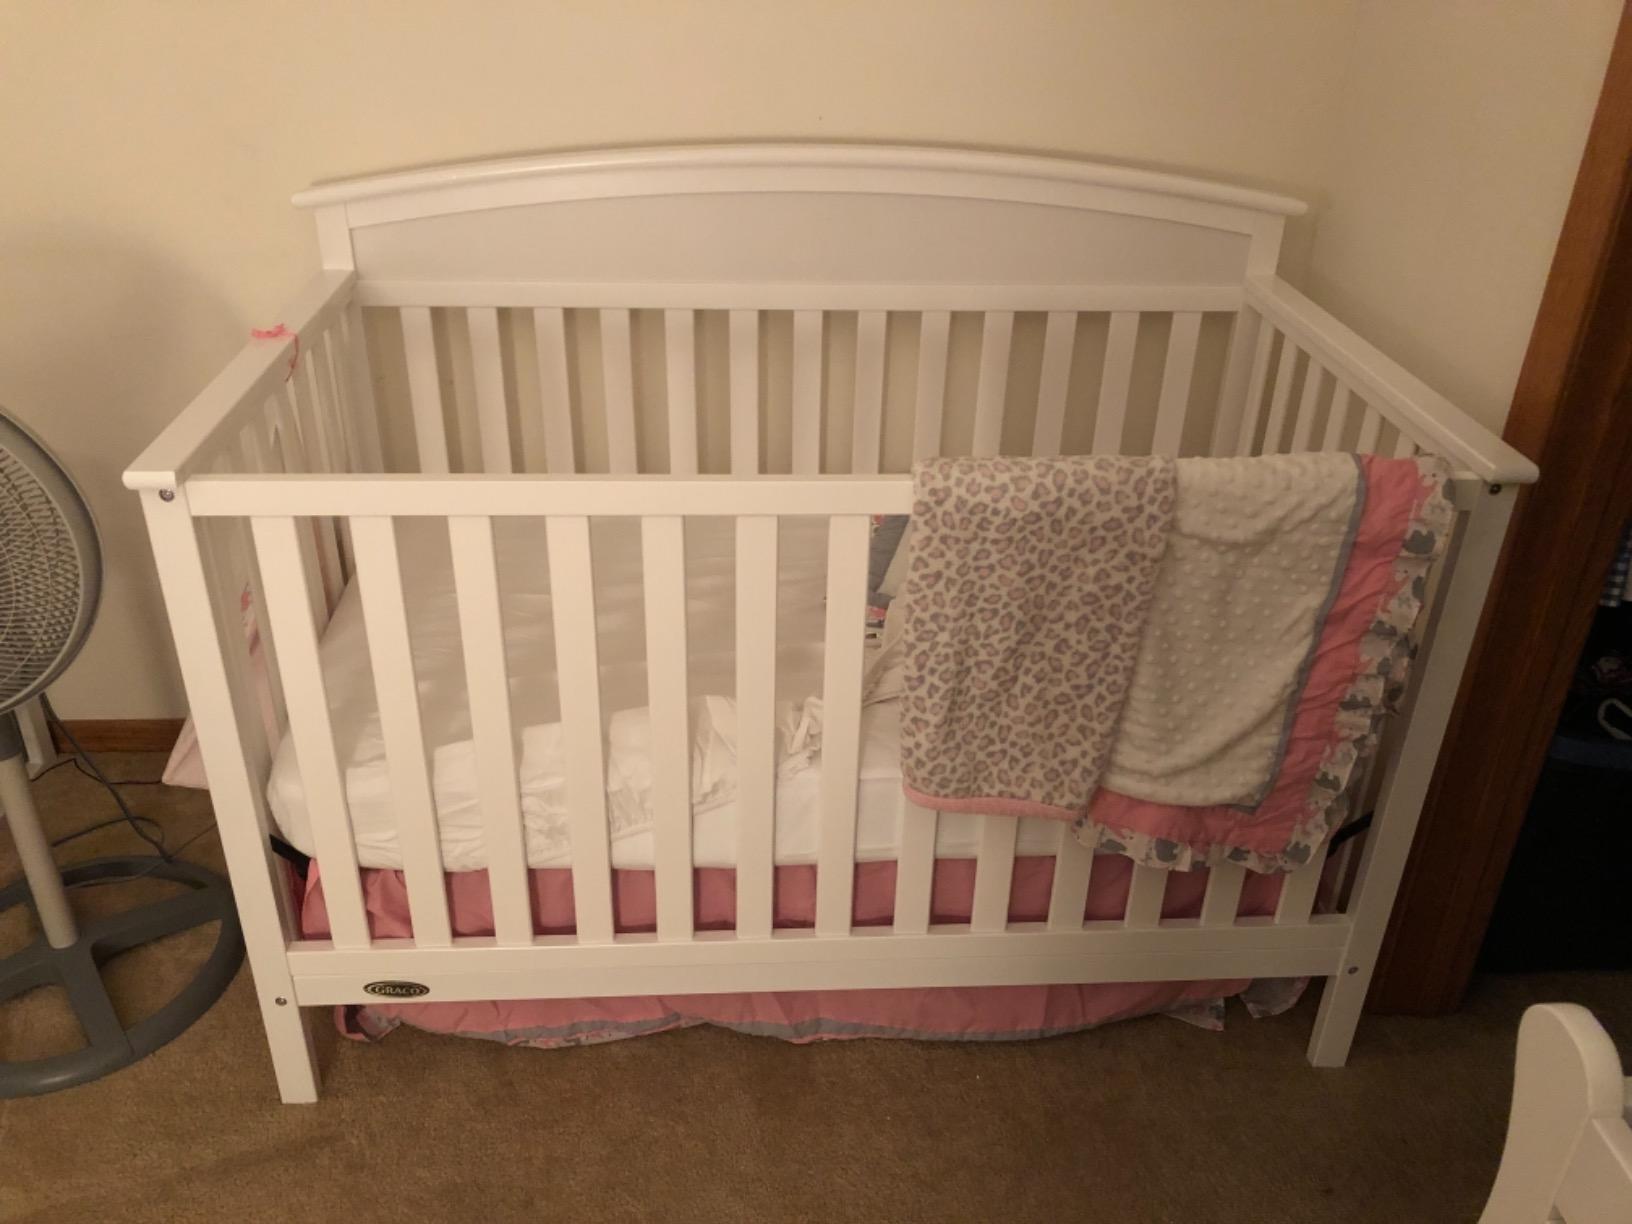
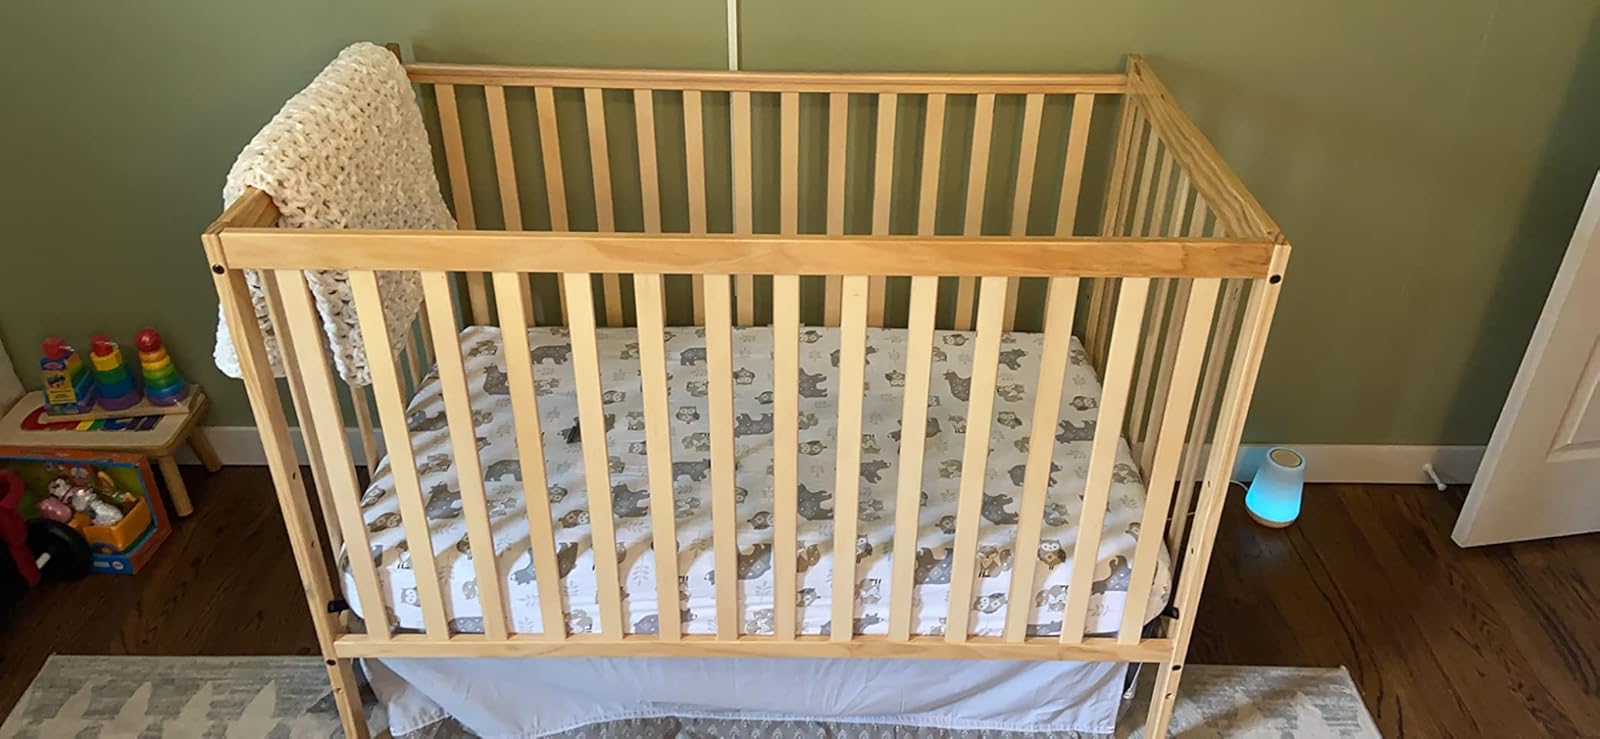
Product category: products_crib
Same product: no